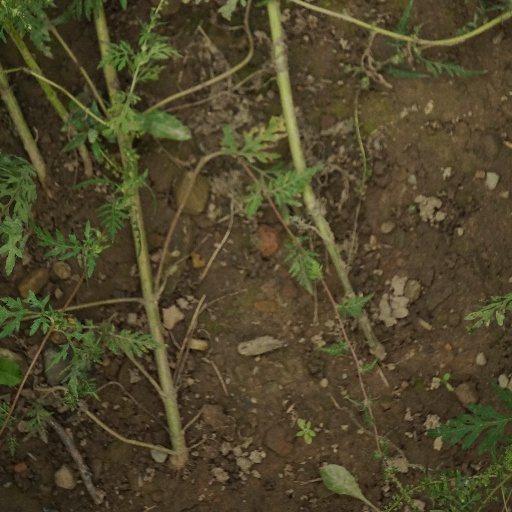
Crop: maize; corn